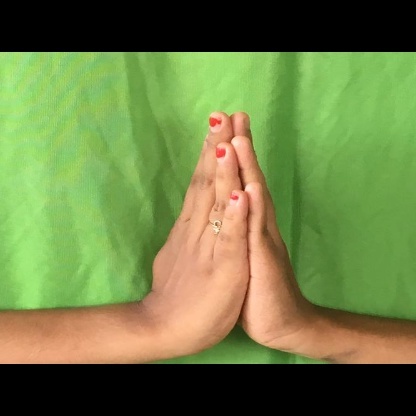
Mudra: Anjali